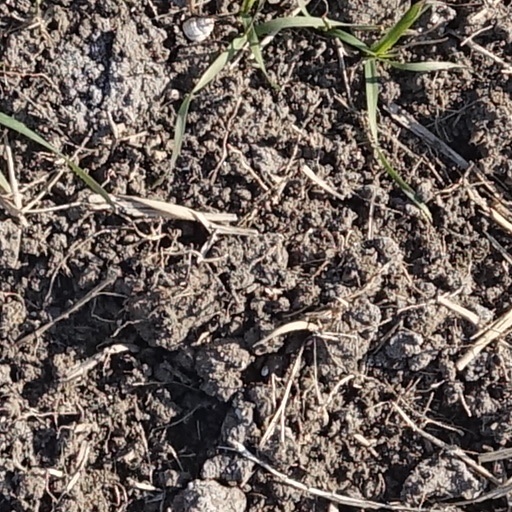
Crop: wheat